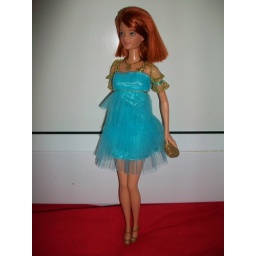
Midge looks radiant in her blue dress